Yara Sofia

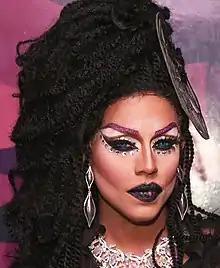
Sofia in February 2016

Yara Sofia is the stage name of Gabriel Burgos Ortiz (born May 8, 1984), a Puerto Rican drag queen, professional make-up artist, and reality television personality.